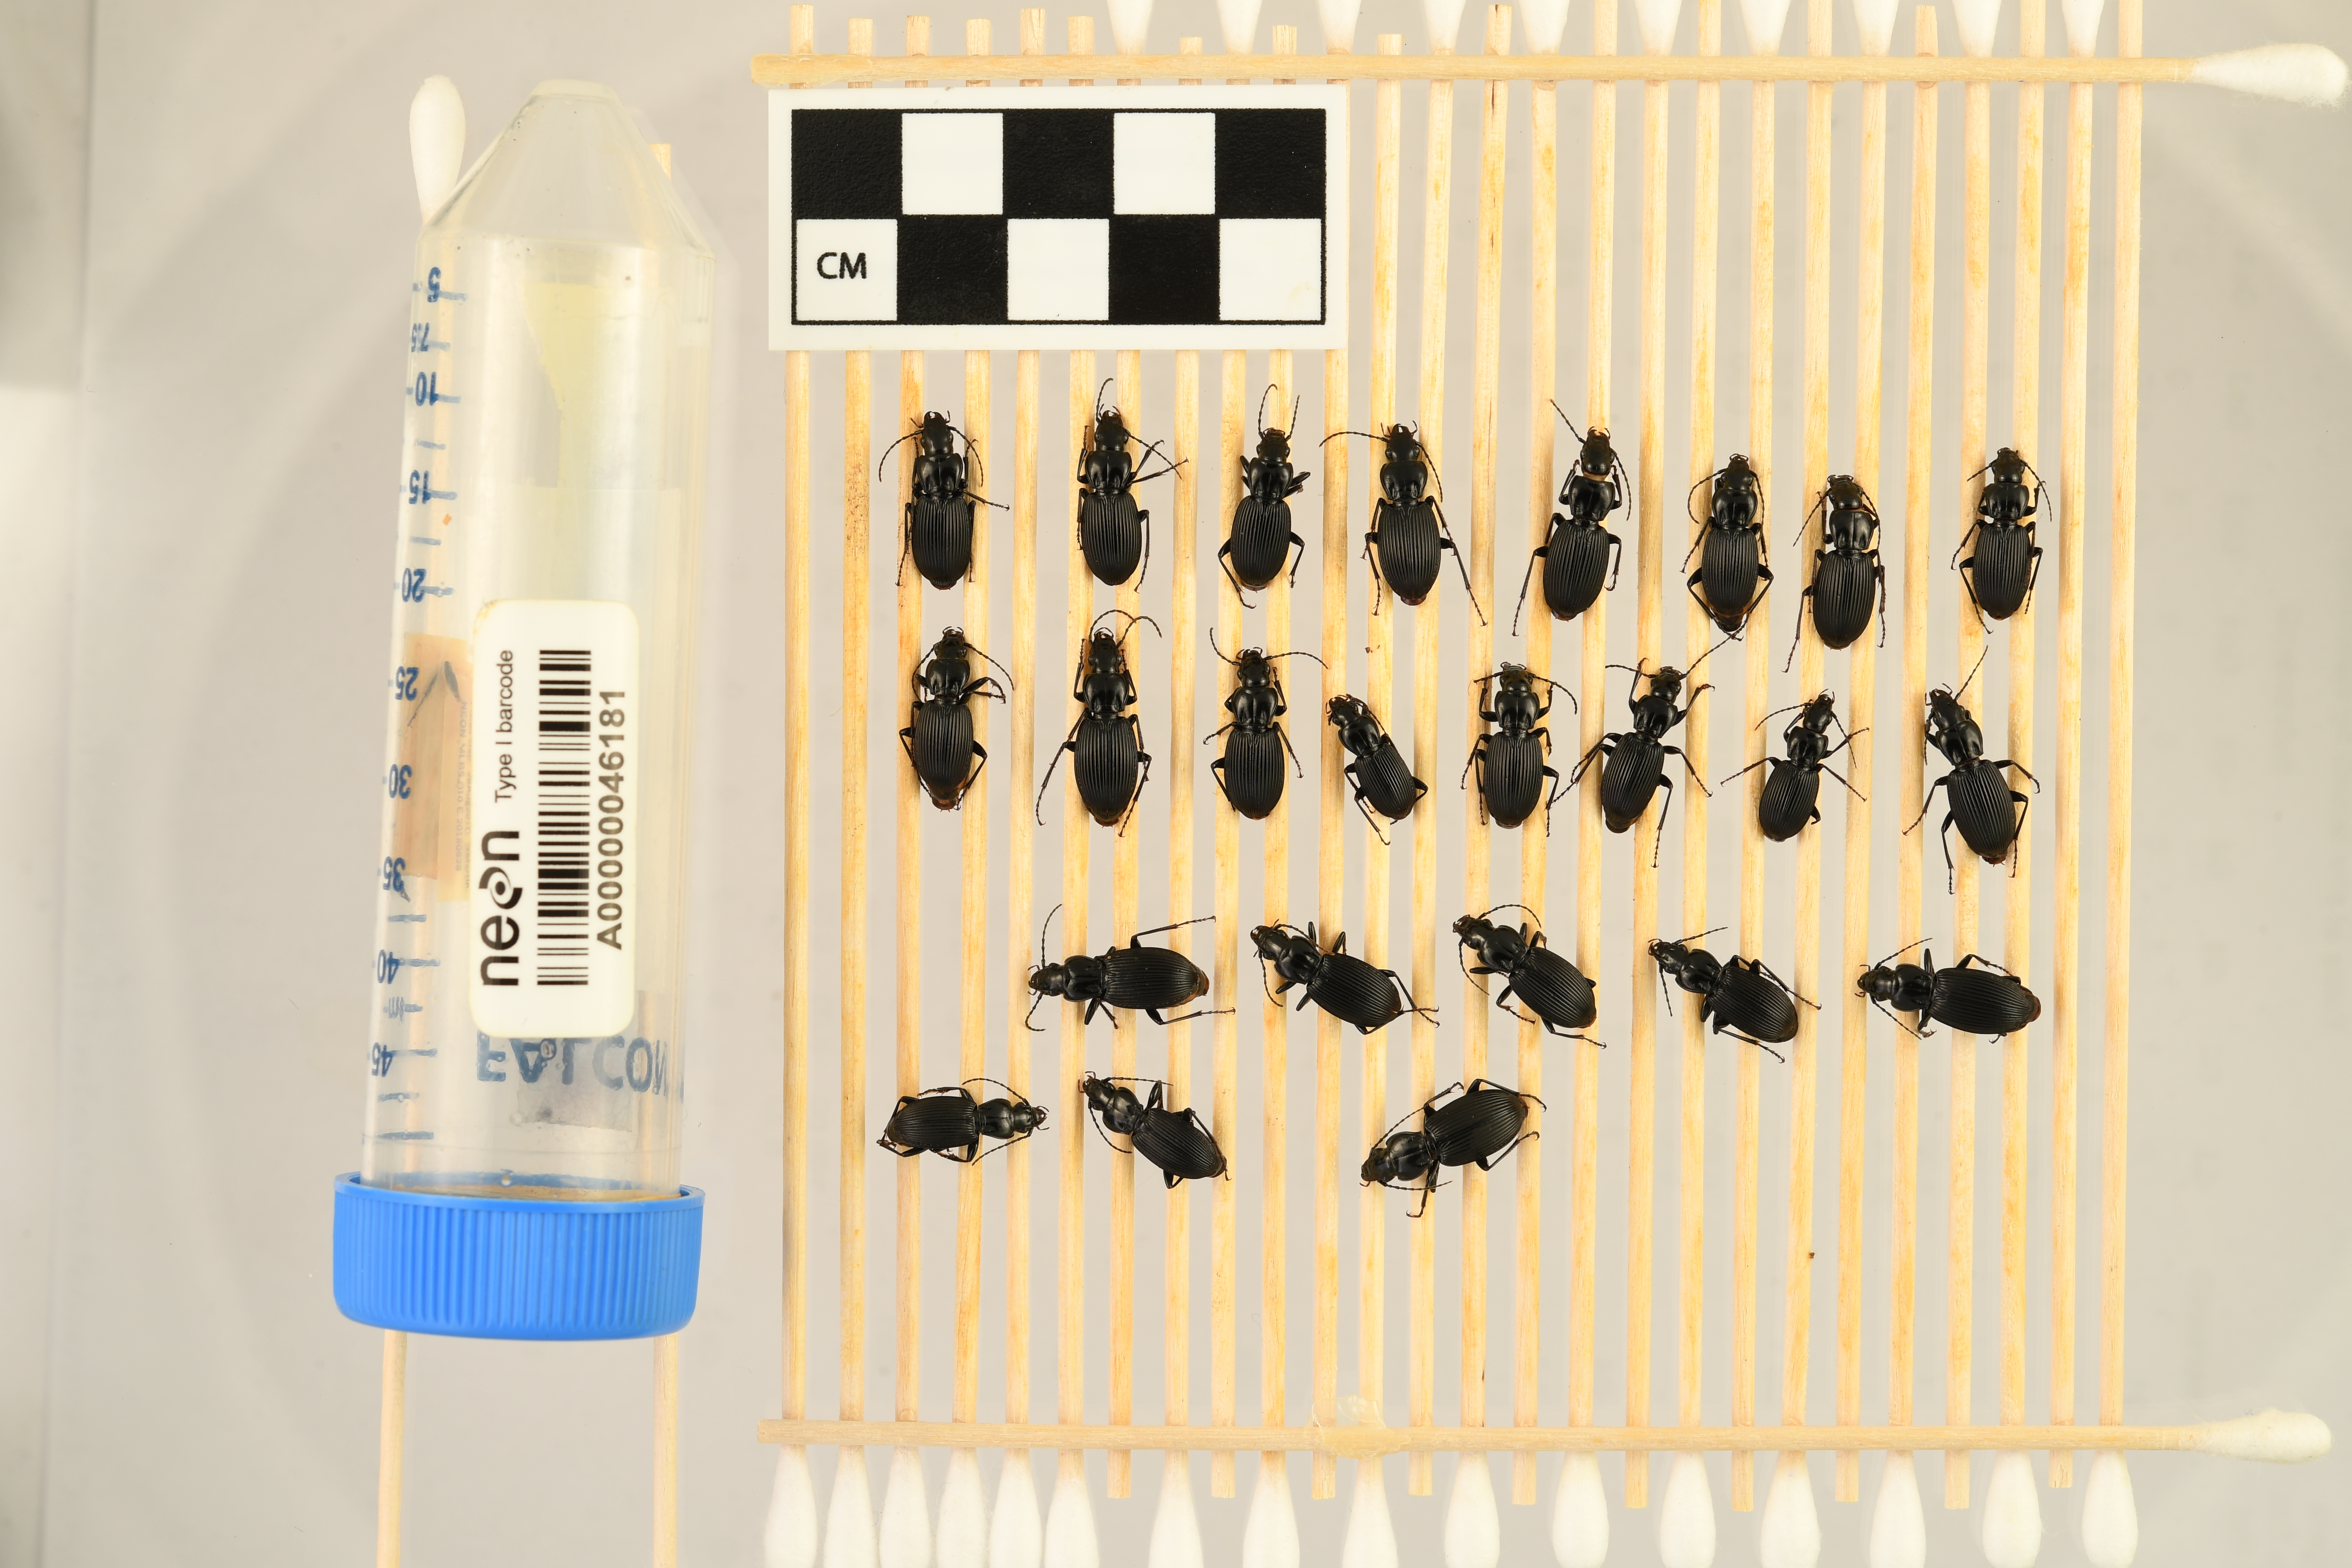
Pterostichus lachrymosus — Mountain Lake Biological Station NEON, plot MLBS_010. Beetle 9, ElytraLength: 0.8542 cm (lying flat: Yes)

Pterostichus lachrymosus — Mountain Lake Biological Station NEON, plot MLBS_010. Beetle 9, ElytraWidth: 0.4276 cm (lying flat: Yes)

Pterostichus lachrymosus — Mountain Lake Biological Station NEON, plot MLBS_010. Beetle 10, ElytraLength: 0.9439 cm (lying flat: Yes)

Pterostichus lachrymosus — Mountain Lake Biological Station NEON, plot MLBS_010. Beetle 10, ElytraWidth: 0.4831 cm (lying flat: Yes)

Pterostichus lachrymosus — Mountain Lake Biological Station NEON, plot MLBS_010. Beetle 11, ElytraLength: 0.8315 cm (lying flat: Yes)

Pterostichus lachrymosus — Mountain Lake Biological Station NEON, plot MLBS_010. Beetle 11, ElytraWidth: 0.4607 cm (lying flat: Yes)

Pterostichus lachrymosus — Mountain Lake Biological Station NEON, plot MLBS_010. Beetle 12, ElytraLength: 0.669 cm (lying flat: Yes)

Pterostichus lachrymosus — Mountain Lake Biological Station NEON, plot MLBS_010. Beetle 12, ElytraWidth: 0.3973 cm (lying flat: Yes)

Pterostichus lachrymosus — Mountain Lake Biological Station NEON, plot MLBS_010. Beetle 13, ElytraLength: 0.8327 cm (lying flat: Yes)

Pterostichus lachrymosus — Mountain Lake Biological Station NEON, plot MLBS_010. Beetle 13, ElytraWidth: 0.4395 cm (lying flat: Yes)

Pterostichus lachrymosus — Mountain Lake Biological Station NEON, plot MLBS_010. Beetle 14, ElytraLength: 0.843 cm (lying flat: Yes)

Pterostichus lachrymosus — Mountain Lake Biological Station NEON, plot MLBS_010. Beetle 14, ElytraWidth: 0.4324 cm (lying flat: Yes)

Pterostichus lachrymosus — Mountain Lake Biological Station NEON, plot MLBS_010. Beetle 15, ElytraLength: 0.7115 cm (lying flat: Yes)

Pterostichus lachrymosus — Mountain Lake Biological Station NEON, plot MLBS_010. Beetle 15, ElytraWidth: 0.4175 cm (lying flat: Yes)

Pterostichus lachrymosus — Mountain Lake Biological Station NEON, plot MLBS_010. Beetle 16, ElytraLength: 0.8776 cm (lying flat: Yes)

Pterostichus lachrymosus — Mountain Lake Biological Station NEON, plot MLBS_010. Beetle 16, ElytraWidth: 0.4726 cm (lying flat: Yes)

Pterostichus lachrymosus — Mountain Lake Biological Station NEON, plot MLBS_010. Beetle 17, ElytraLength: 0.8883 cm (lying flat: Yes)

Pterostichus lachrymosus — Mountain Lake Biological Station NEON, plot MLBS_010. Beetle 17, ElytraWidth: 0.5057 cm (lying flat: Yes)

Pterostichus lachrymosus — Mountain Lake Biological Station NEON, plot MLBS_010. Beetle 18, ElytraLength: 0.8643 cm (lying flat: Yes)

Pterostichus lachrymosus — Mountain Lake Biological Station NEON, plot MLBS_010. Beetle 18, ElytraWidth: 0.4726 cm (lying flat: Yes)

Pterostichus lachrymosus — Mountain Lake Biological Station NEON, plot MLBS_010. Beetle 19, ElytraLength: 0.8446 cm (lying flat: Yes)

Pterostichus lachrymosus — Mountain Lake Biological Station NEON, plot MLBS_010. Beetle 19, ElytraWidth: 0.4704 cm (lying flat: Yes)

Pterostichus lachrymosus — Mountain Lake Biological Station NEON, plot MLBS_010. Beetle 20, ElytraLength: 0.8075 cm (lying flat: Yes)

Pterostichus lachrymosus — Mountain Lake Biological Station NEON, plot MLBS_010. Beetle 20, ElytraWidth: 0.449 cm (lying flat: Yes)

Pterostichus lachrymosus — Mountain Lake Biological Station NEON, plot MLBS_010. Beetle 21, ElytraLength: 0.9498 cm (lying flat: Yes)

Pterostichus lachrymosus — Mountain Lake Biological Station NEON, plot MLBS_010. Beetle 21, ElytraWidth: 0.496 cm (lying flat: Yes)

Pterostichus lachrymosus — Mountain Lake Biological Station NEON, plot MLBS_010. Beetle 22, ElytraLength: 0.7644 cm (lying flat: Yes)

Pterostichus lachrymosus — Mountain Lake Biological Station NEON, plot MLBS_010. Beetle 22, ElytraWidth: 0.427 cm (lying flat: Yes)

Pterostichus lachrymosus — Mountain Lake Biological Station NEON, plot MLBS_010. Beetle 23, ElytraLength: 0.8352 cm (lying flat: Yes)

Pterostichus lachrymosus — Mountain Lake Biological Station NEON, plot MLBS_010. Beetle 23, ElytraWidth: 0.4363 cm (lying flat: Yes)

Pterostichus lachrymosus — Mountain Lake Biological Station NEON, plot MLBS_010. Beetle 24, ElytraLength: 0.9265 cm (lying flat: Yes)

Pterostichus lachrymosus — Mountain Lake Biological Station NEON, plot MLBS_010. Beetle 24, ElytraWidth: 0.5077 cm (lying flat: Yes)

Pterostichus lachrymosus — Mountain Lake Biological Station NEON, plot MLBS_010. Beetle 1, ElytraLength: 0.7742 cm (lying flat: Yes)

Pterostichus lachrymosus — Mountain Lake Biological Station NEON, plot MLBS_010. Beetle 1, ElytraWidth: 0.4195 cm (lying flat: Yes)

Pterostichus lachrymosus — Mountain Lake Biological Station NEON, plot MLBS_010. Beetle 2, ElytraLength: 0.8178 cm (lying flat: Yes)

Pterostichus lachrymosus — Mountain Lake Biological Station NEON, plot MLBS_010. Beetle 2, ElytraWidth: 0.4199 cm (lying flat: Yes)

Pterostichus lachrymosus — Mountain Lake Biological Station NEON, plot MLBS_010. Beetle 3, ElytraLength: 0.7497 cm (lying flat: Yes)

Pterostichus lachrymosus — Mountain Lake Biological Station NEON, plot MLBS_010. Beetle 3, ElytraWidth: 0.4155 cm (lying flat: Yes)

Pterostichus lachrymosus — Mountain Lake Biological Station NEON, plot MLBS_010. Beetle 4, ElytraLength: 0.8393 cm (lying flat: Yes)

Pterostichus lachrymosus — Mountain Lake Biological Station NEON, plot MLBS_010. Beetle 4, ElytraWidth: 0.4199 cm (lying flat: Yes)

Pterostichus lachrymosus — Mountain Lake Biological Station NEON, plot MLBS_010. Beetle 5, ElytraLength: 0.8242 cm (lying flat: Yes)

Pterostichus lachrymosus — Mountain Lake Biological Station NEON, plot MLBS_010. Beetle 5, ElytraWidth: 0.4121 cm (lying flat: Yes)

Pterostichus lachrymosus — Mountain Lake Biological Station NEON, plot MLBS_010. Beetle 6, ElytraLength: 0.7856 cm (lying flat: Yes)

Pterostichus lachrymosus — Mountain Lake Biological Station NEON, plot MLBS_010. Beetle 6, ElytraWidth: 0.3877 cm (lying flat: Yes)

Pterostichus lachrymosus — Mountain Lake Biological Station NEON, plot MLBS_010. Beetle 7, ElytraLength: 0.8136 cm (lying flat: Yes)

Pterostichus lachrymosus — Mountain Lake Biological Station NEON, plot MLBS_010. Beetle 7, ElytraWidth: 0.4216 cm (lying flat: Yes)

Pterostichus lachrymosus — Mountain Lake Biological Station NEON, plot MLBS_010. Beetle 8, ElytraLength: 0.8082 cm (lying flat: Yes)

Pterostichus lachrymosus — Mountain Lake Biological Station NEON, plot MLBS_010. Beetle 8, ElytraWidth: 0.3884 cm (lying flat: Yes)

Pterostichus lachrymosus — Mountain Lake Biological Station NEON, plot MLBS_010. Beetle 9, ElytraLength: 0.7749 cm (lying flat: Yes)

Pterostichus lachrymosus — Mountain Lake Biological Station NEON, plot MLBS_010. Beetle 9, ElytraWidth: 0.3992 cm (lying flat: Yes)

Pterostichus lachrymosus — Mountain Lake Biological Station NEON, plot MLBS_010. Beetle 10, ElytraLength: 0.8603 cm (lying flat: Yes)

Pterostichus lachrymosus — Mountain Lake Biological Station NEON, plot MLBS_010. Beetle 10, ElytraWidth: 0.4302 cm (lying flat: Yes)

Pterostichus lachrymosus — Mountain Lake Biological Station NEON, plot MLBS_010. Beetle 11, ElytraLength: 0.7743 cm (lying flat: Yes)

Pterostichus lachrymosus — Mountain Lake Biological Station NEON, plot MLBS_010. Beetle 11, ElytraWidth: 0.4087 cm (lying flat: Yes)

Pterostichus lachrymosus — Mountain Lake Biological Station NEON, plot MLBS_010. Beetle 12, ElytraLength: 0.63 cm (lying flat: Yes)

Pterostichus lachrymosus — Mountain Lake Biological Station NEON, plot MLBS_010. Beetle 12, ElytraWidth: 0.3751 cm (lying flat: Yes)

Pterostichus lachrymosus — Mountain Lake Biological Station NEON, plot MLBS_010. Beetle 13, ElytraLength: 0.7761 cm (lying flat: Yes)

Pterostichus lachrymosus — Mountain Lake Biological Station NEON, plot MLBS_010. Beetle 13, ElytraWidth: 0.4243 cm (lying flat: Yes)

Pterostichus lachrymosus — Mountain Lake Biological Station NEON, plot MLBS_010. Beetle 14, ElytraLength: 0.7551 cm (lying flat: Yes)

Pterostichus lachrymosus — Mountain Lake Biological Station NEON, plot MLBS_010. Beetle 14, ElytraWidth: 0.3756 cm (lying flat: Yes)

Pterostichus lachrymosus — Mountain Lake Biological Station NEON, plot MLBS_010. Beetle 15, ElytraLength: 0.6872 cm (lying flat: Yes)

Pterostichus lachrymosus — Mountain Lake Biological Station NEON, plot MLBS_010. Beetle 15, ElytraWidth: 0.3814 cm (lying flat: Yes)

Pterostichus lachrymosus — Mountain Lake Biological Station NEON, plot MLBS_010. Beetle 16, ElytraLength: 0.8332 cm (lying flat: Yes)

Pterostichus lachrymosus — Mountain Lake Biological Station NEON, plot MLBS_010. Beetle 16, ElytraWidth: 0.408 cm (lying flat: Yes)